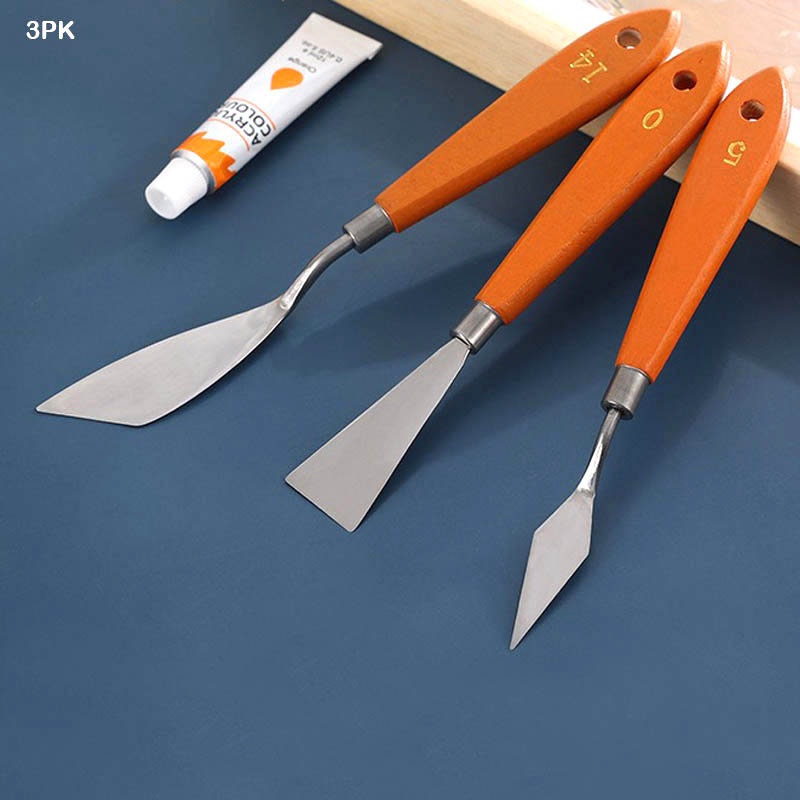
3Pk 3Pc Metal Painting Knife Wooden Handle
Art, Craft and Stationery Store Online
Brand: Gift To Love
Category: Arts & Entertainment > Hobbies & Creative Arts > Arts & Crafts > Art & Crafting Tools > Color Mixing Tools > Palette Knives > Pointed Palette Knives